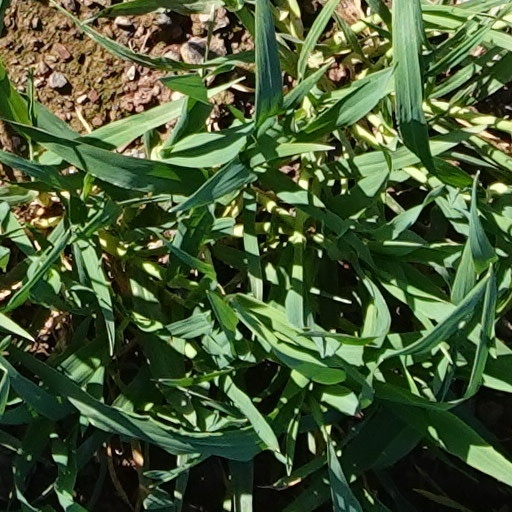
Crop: wheat